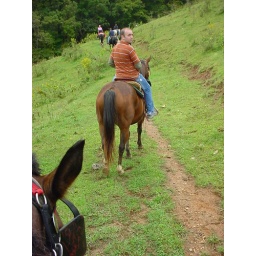
donkey and the horse he road in on